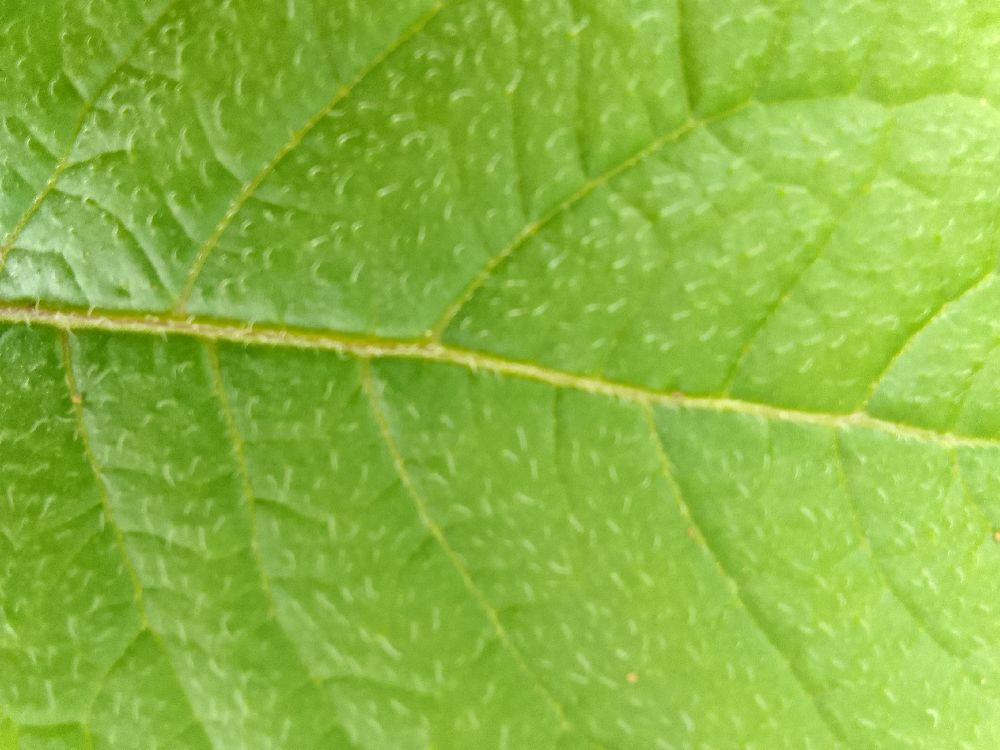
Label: Healthy